Pookkaalam

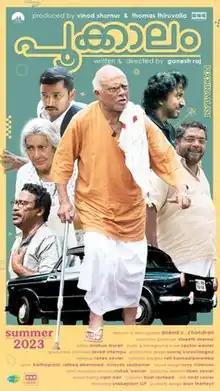
Theatrical release poster

Pookkaalam is a 2023 Indian Malayalam-language comedy drama film written and directed by Ganesh Raj. It stars Vijayaraghavan as a 100-year-old man, with K. P. A. C. Leela paired opposite him.